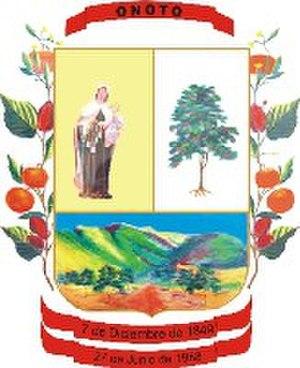
Miranda est l'une des 14 municipalités de l'État de Carabobo au Venezuela. Son chef-lieu est Miranda. En 2011, la population s'élève à 29 092 habitants.